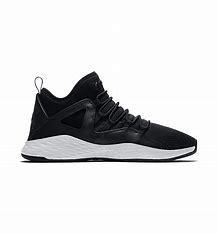
Brand: Jordan
Model: Formula 23